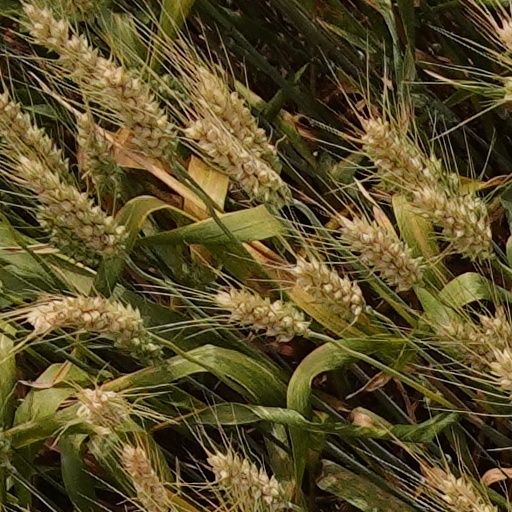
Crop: wheat